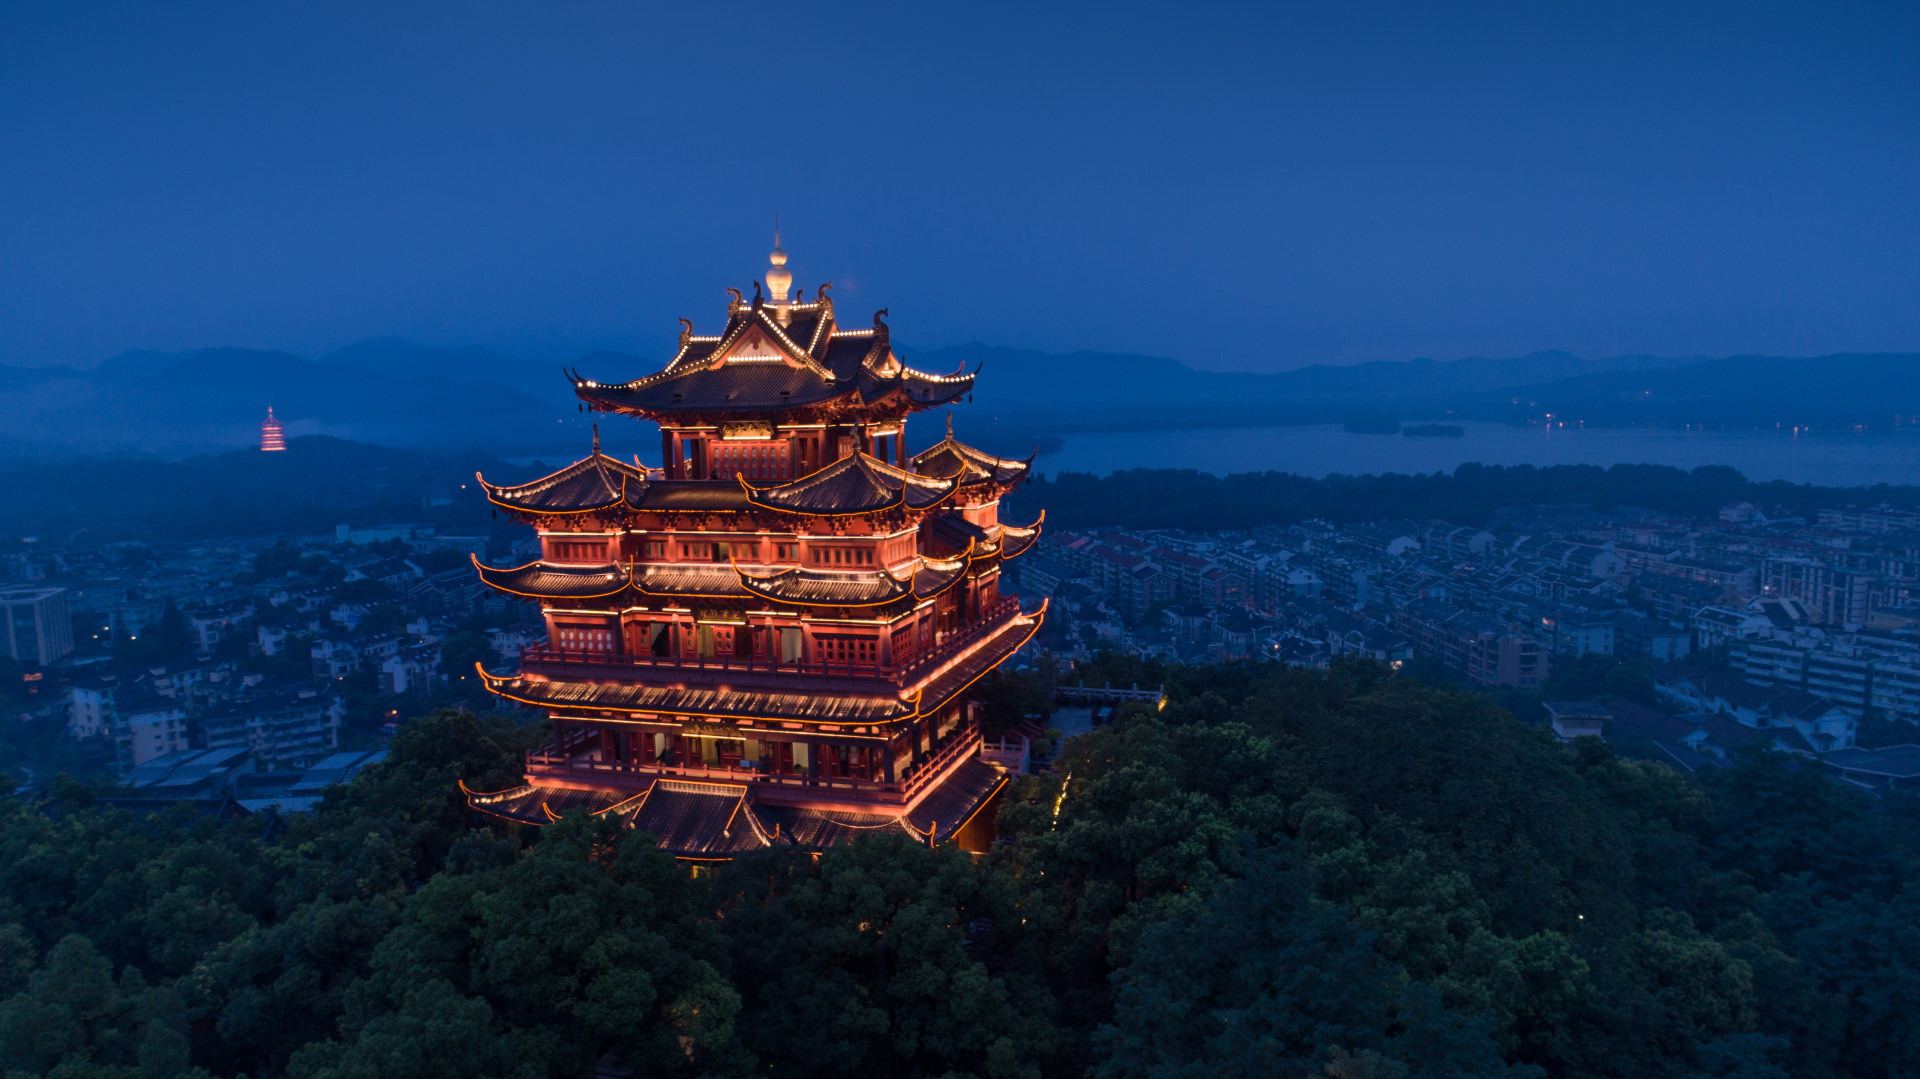
hangzhou, landmark, sky, architecture, pagoda, chinese architecture, city, tourism, tourist attraction, historic site, world, landscape, tower, night